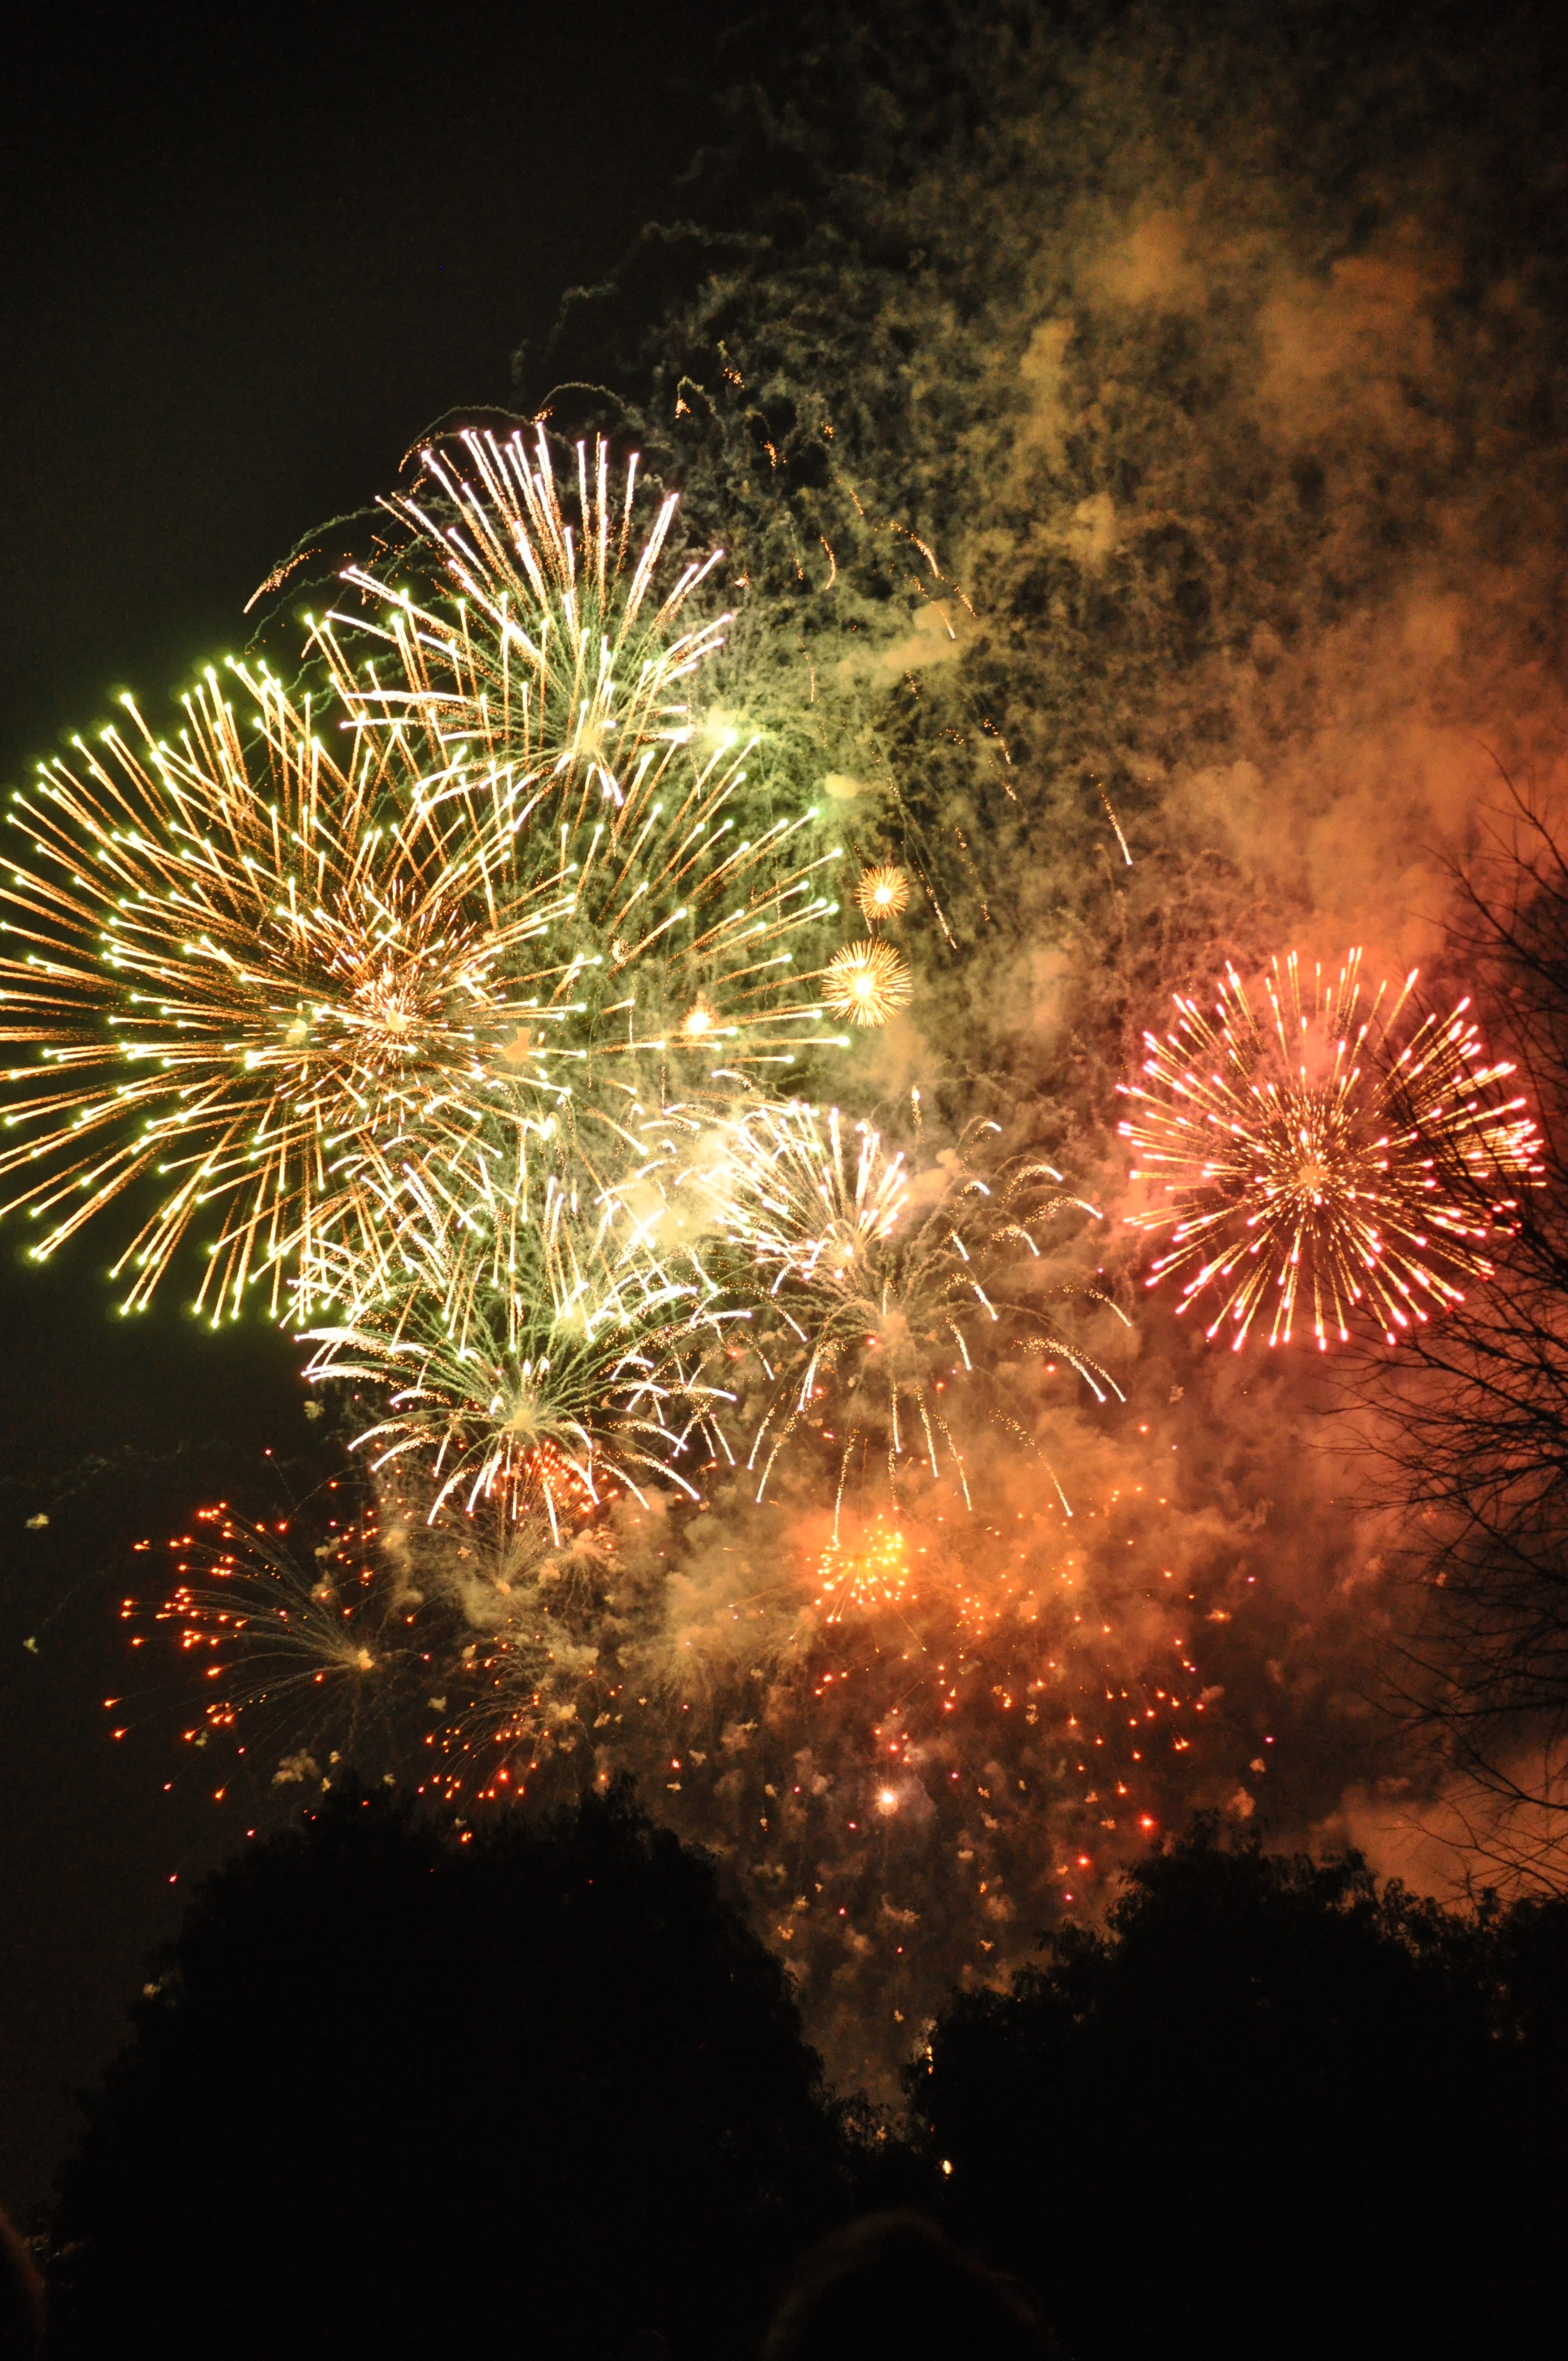
light, night, air, recreation, shine, fire, festival, fireworks, shooting, event, firecracker, 14 july, outdoor recreation